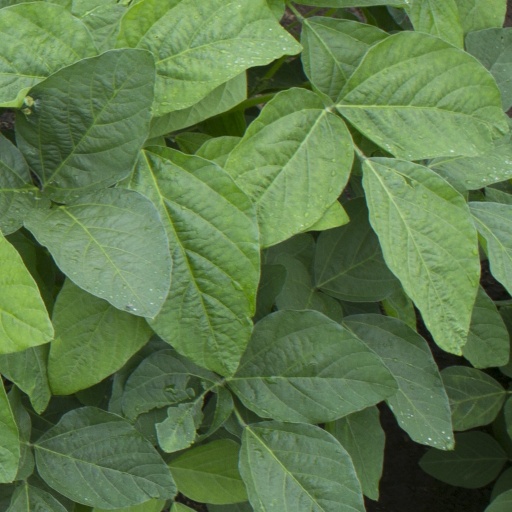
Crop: soybean